Toyota ToyoAce

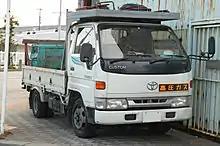
Sixth generation Toyota ToyoAce

The sixth-generation (introduced in May 1995) was merged fully with the Dyna, still with Y-series chassis numbers for the lighter models and U-series for the heavier versions. The only difference between the Dyna and the ToyoAce from now on is the badging, and that they are sold through separate sales channels. The range expanded again, now also including a wide-bodied rebadging of the Hino Ranger FB. The lighter portion of the range remained on the market until 2001, two years after the heavier versions had been replaced.